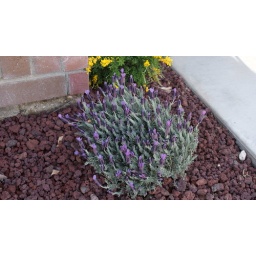
Some sort of Lavender plant Jane &amp;amp; I planted in front kitchen window